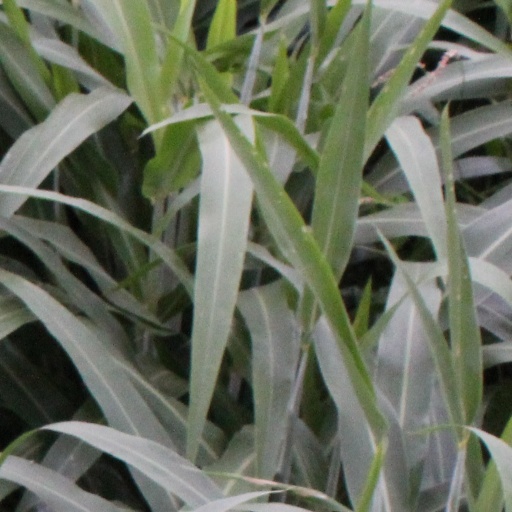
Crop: sorghum